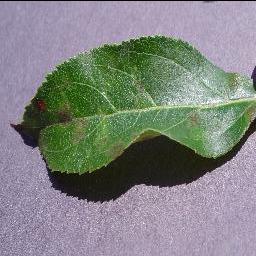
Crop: apple
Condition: scab